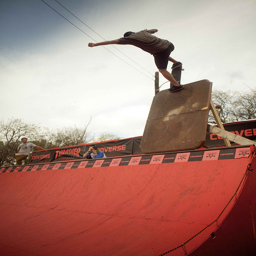
A man performing a skateboarding trick on a skateboard ramp.
A person going down the side of a half-pipe on a skateboard.
a man riding his skateboard at a skate park
A man on skateboard doing a trick on extended ramp.
A person doing a skateboard trick on a ramp.